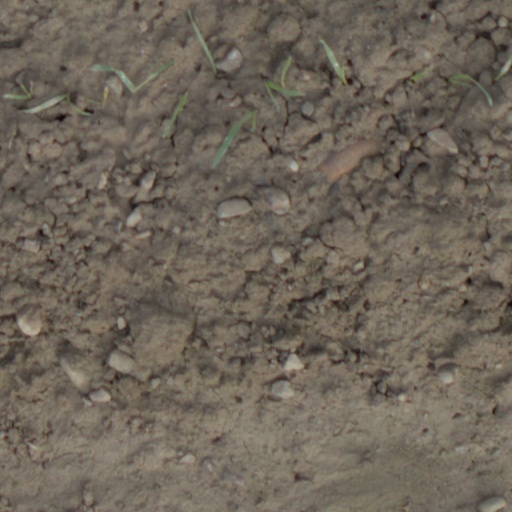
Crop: wheat